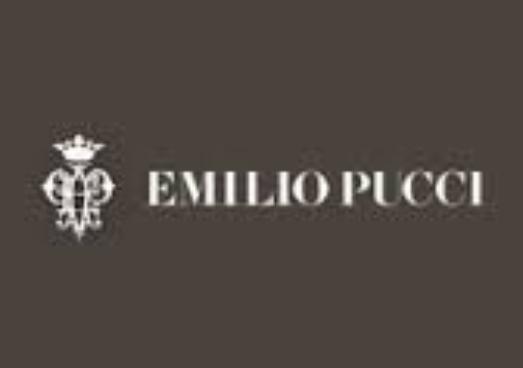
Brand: Emilio
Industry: Clothes